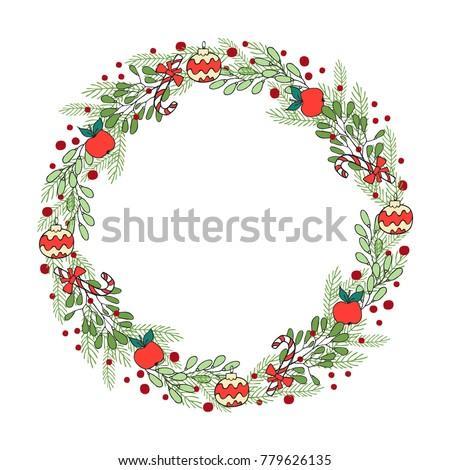
hand drawn winter holiday wreath .